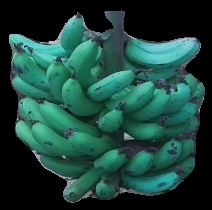
Variety: pachbale
Grade: grade3